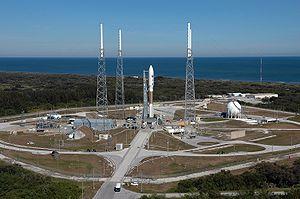
La base de lancement de Cap Canaveral, est la principale base de lancement de lanceurs américains. Cet établissement de l'United States Air Force est situé sur le cap Canaveral, dans l'état de Floride, face à l'océan Atlantique. Elle est créée en 1950 pour réaliser les essais de fusée à longue portée en toute sécurité. Par la suite, il est utilisé pour tester des missiles balistiques et des missiles de croisière.